Raas Dance

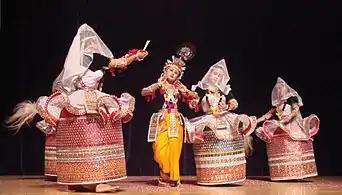
Manipuri dance style depiction of Raas Leela

The dance performed during the Raas mela festival is known as Raas Dance. The Raas Purnima festival is the most significant religious and cultural heritage celebration for the Manipuri indigenous community in Bangladesh. This festival is held annually on the full moon of Kartik (October-November). In celebration of the Raas festival, the Raas Dance is performed. This dance is an exquisite classical creation of Manipuri cultural heritage, portraying the visible form of invisible emotions.